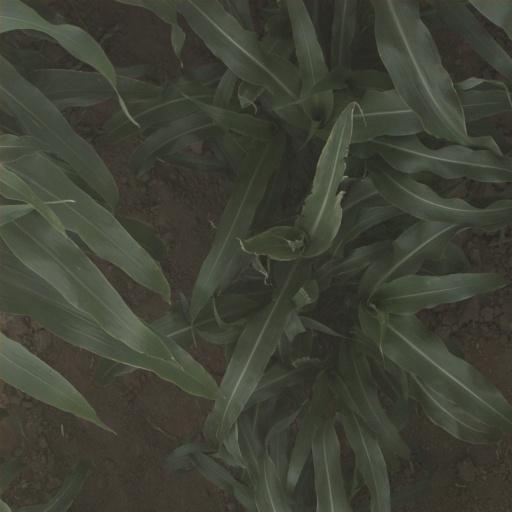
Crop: sorghum